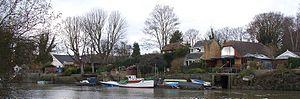
L'île d'Eel Pie est une île fluviale située sur la Tamise, à Londres, dans le quartier de Twickenham. Connue auparavant sous le nom de he Parish Ait puis Twickenham Ait, l'île n'est accessible que par une passerelle ou par bateau.